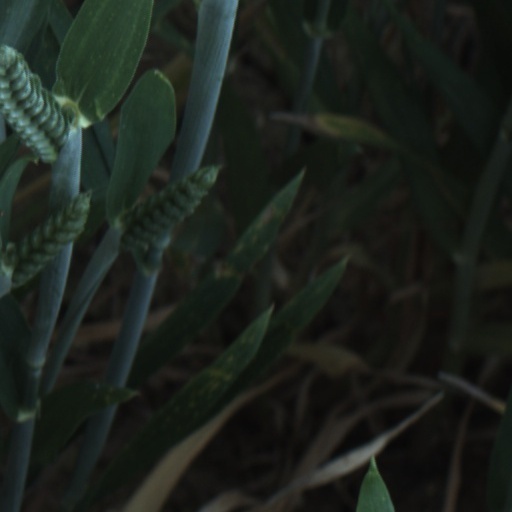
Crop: wheat